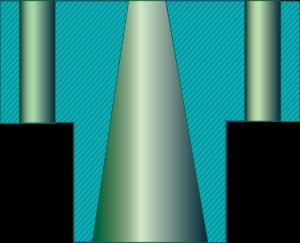
Dans le domaine des ouvrages d'art, un culot désigne une pièce métallique sur laquelle est fixée l’extrémité d’un câble, l’about de câble, et qui permet de le liaisonner au reste de la construction. Il peut donc y avoir des culots de suspente, de câble d’ancrage ou de câble porteur.